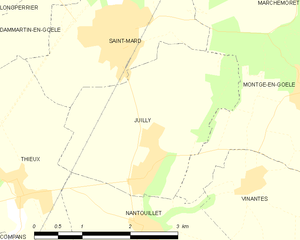
Carte des communes françaises Juilly